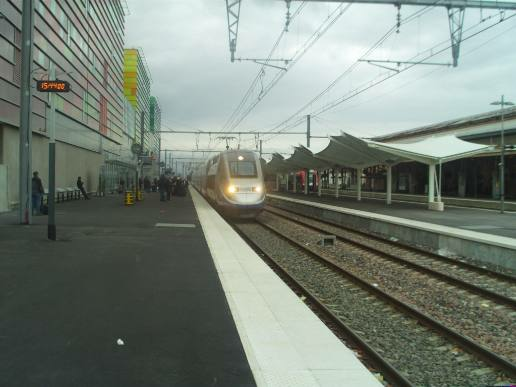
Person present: No